Exit intent popup

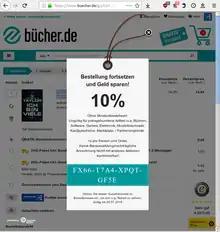
Example of a exit intent popup.

An exit intent popup is a technique used in online shops and websites to retain visitors who are going to leave the site.